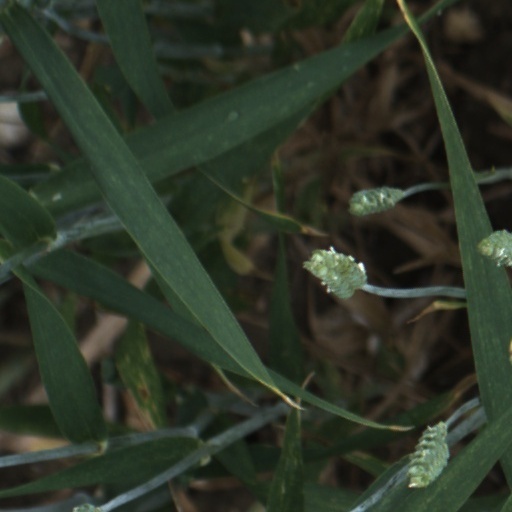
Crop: wheat